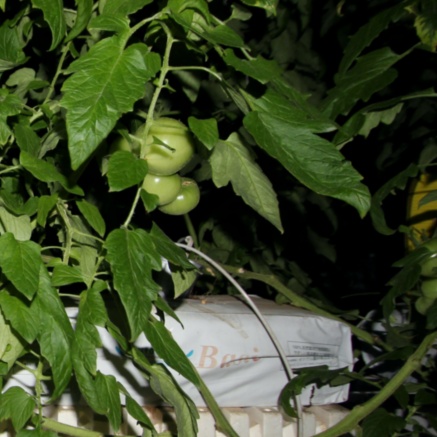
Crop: tomato